Spiegeltent

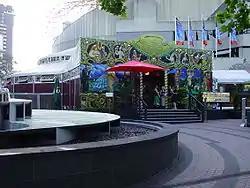
The Famous Spiegeltent, at The Arts Centre (Melbourne)

In 2018, The Melba won Best Venue at the Melbourne Fringe Festival.